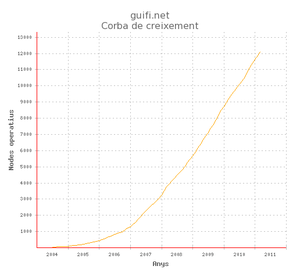
guifi.net est un réseau de télécommunications communautaire, se disant libre, ouvert et neutre, principalement sans-fil. Le réseau comprend plus de 31 302 nœuds, dont plus de 20 130 sont opérationnels, et environ 36 465 km de liens sans-fil.